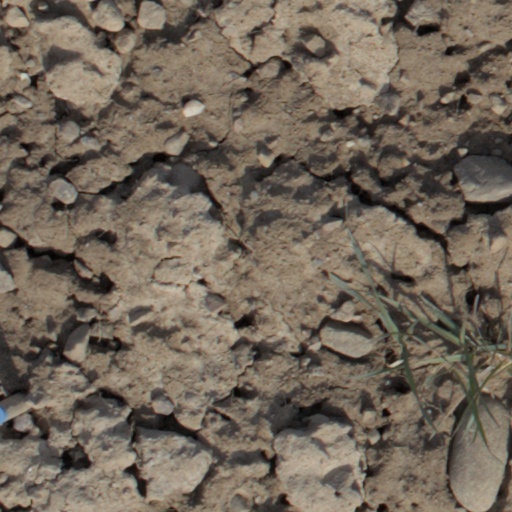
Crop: wheat